Phil Coulson

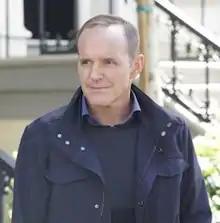
Clark Gregg as Phil Coulson in the television series "Agents of S.H.I.E.L.D."

Agent Phillip J. "Phil" Coulson is a fictional character portrayed and voiced by Clark Gregg in the Marvel Cinematic Universe (MCU) media franchise. Coulson is depicted as a high-ranking member of the espionage agency S.H.I.E.L.D. and longtime partner of Nick Fury.